Chennakeshava Temple, Belur

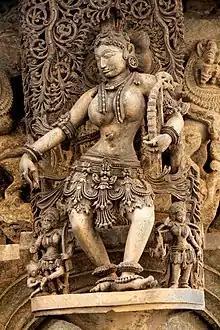
Statues on capital support the temple eaves. 38 of the original 40 have survived in Belur.

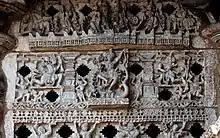
Stone grill in design

The temple is built on a "jagati" (literally, "worldly"), a symbolic worldly platform with a wide walking space for circumambulation ("pradakshina-patha"). There is one flight of steps leading to the "jagati" and another flight of steps into the "mantapa". The "jagati" provides the devotee the opportunity to do a "pradakshina" around the temple before entering it. The "jagati" carefully follows the staggered square design of the "mantapa" and the star shape of the shrine.